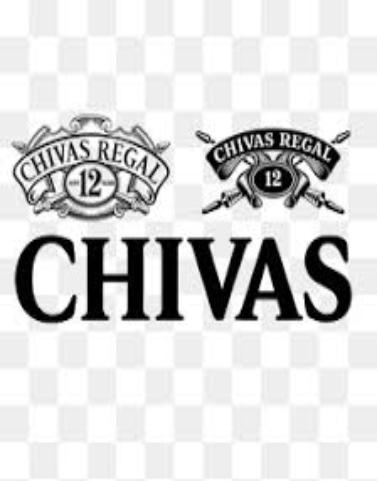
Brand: CHIVAS
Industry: Food